Guard (grappling)

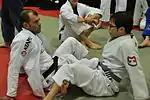
Megaton Dias demonstrating the 50-50 guard

The 50-50 (Fifty-fifty) guard is a position popularized by Roberto “Gordo” Correa and extensively used by the Mendes Brothers, Rafael and Guilherme Mendes, Bruno Frazzato, Ryan Hall and Ramon Lemos from the Atos Jiu-Jitsu Team. In other grappling systems such as catch wrestling and Sambo, it is a form of the "outside leg triangle" type of leg control. In this position, the fighter on the bottom crosses a triangle on the opponent's leg, which allows for the leg to be dominated while leaving the arms free to work on sweeps and submissions. This position has been heavily criticized for use in competitions with restricted use of leglocks due to the potential of stalling a match when the fighter on top cannot pass the guard and the fighter on the bottom cannot successfully perform a sweep.